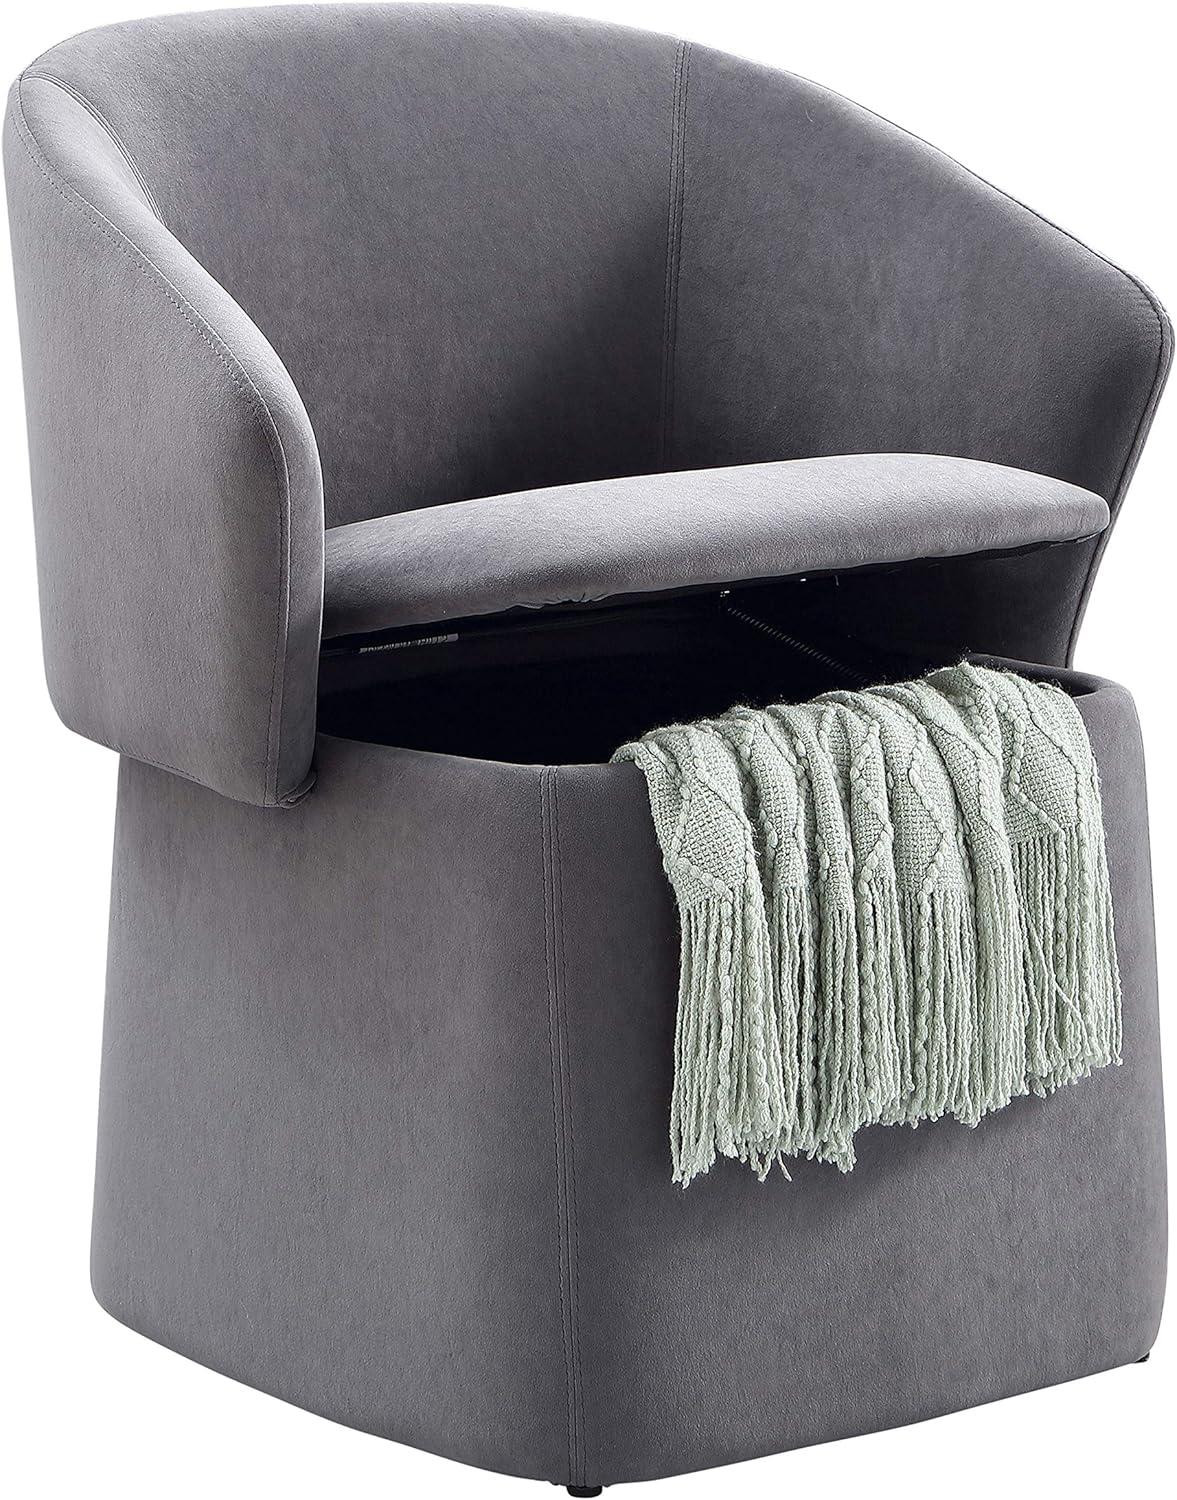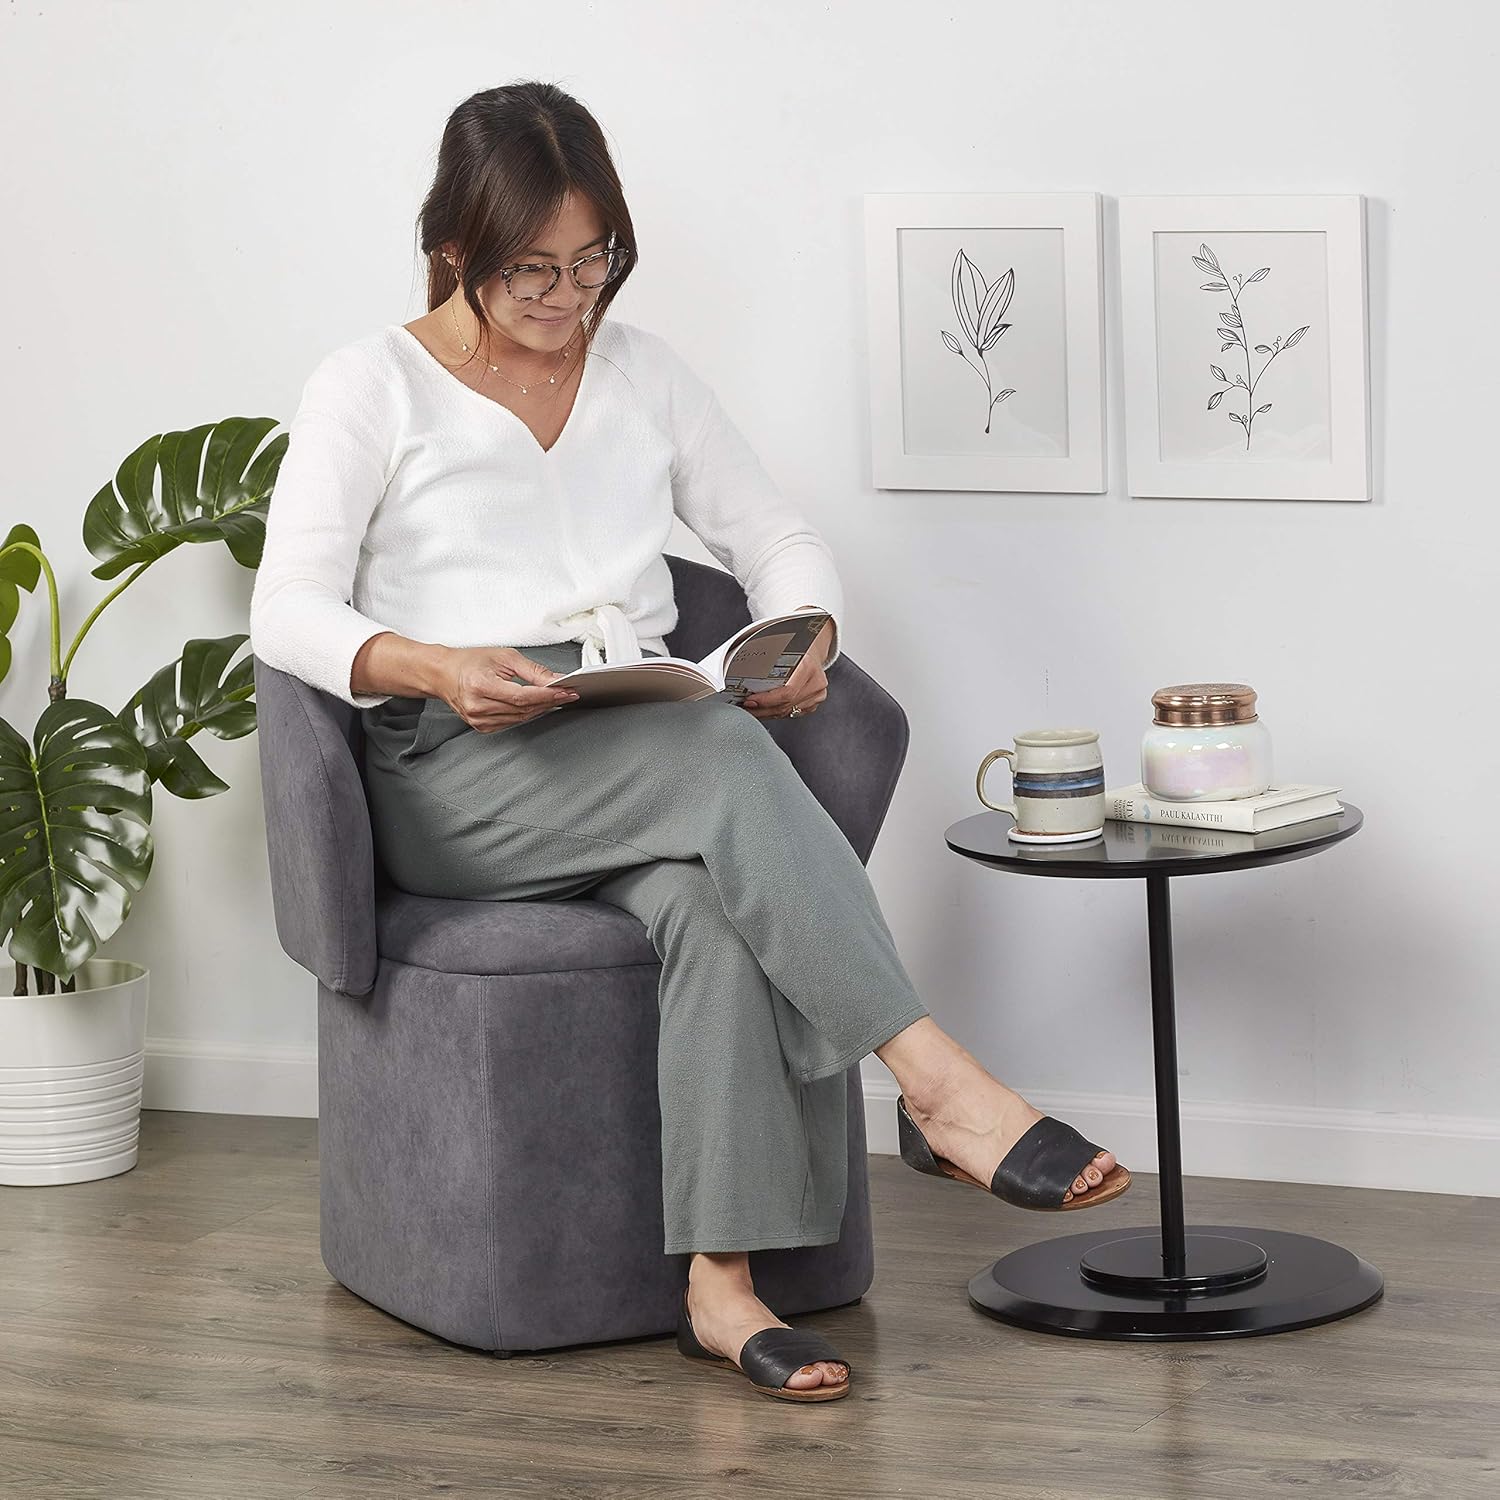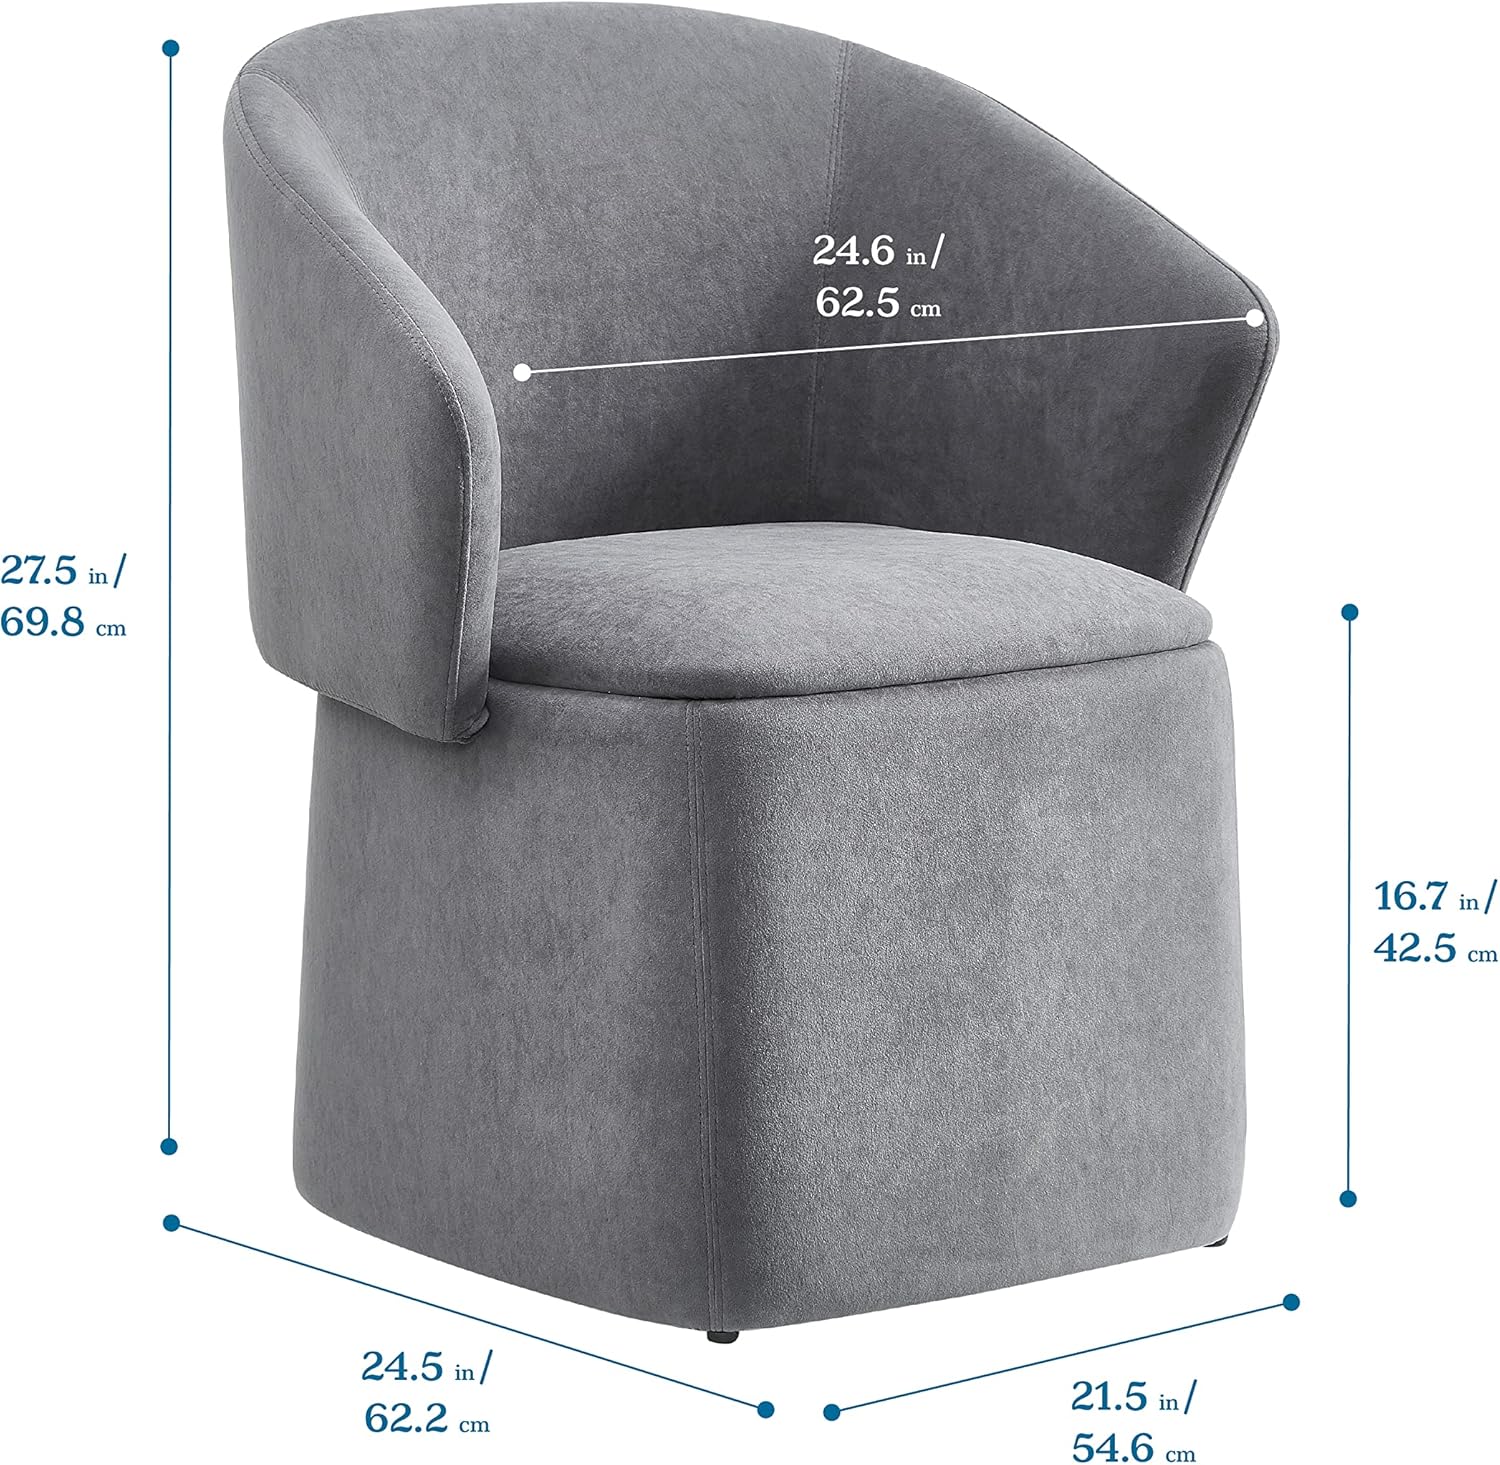
Mission Hills Furniture Flip-Back Accent Chair, Grey
Category: Industrial & Scientific
The Flip-Back Chair by Mission Hills Furniture is a one-of-a-kind, showstopping accent chair. Enhance the ambiance and functionality of your space with this transforming vanity chair. Flip the back of the chair down and turn it into a stylish ottoman or footrest. Flip up seat for an understated storage space. Keep your spare blankets, stack of magazines or books out of sight while offering a spot to sit or kick up your feet. The semi-circular, curved back chair with arm rests makes for a cozy embrace and extra comfort. Durable Ultrasuede fabric is soft to the touch and features a shorter pile to lessen tracking and pilling. The luxurious design effortlessly complements your space. Use as a vanity chair, dressing chair, accent chair, side chair, club chair; it’s perfect your living room, bedroom, office and guest room. Soft glides on underside of chair help protect your flooring and prevent scratching. Spot clean surface with dry or damp cloth, do not rub or use abrasive cleaners. This accent chair is CPSIA-compliant for safety and adheres to CAL TB 117 requirements.
Features: TRANSFORMING ACCENT CHAIR: One-of-a-kind, showstopping accent chair that enhances the ambiance and functionality of your space; flip back of chair down and transform it into a stylish ottoman | EXTRA STORAGE: Flip up seat for an understated storage space; keep your spare blankets, magazines or books out of sight while offering a spot to sit or kick up your feet | LUXE DESIGN: Effortlessly complements your space; use as a vanity chair, dressing chair, accent chair, side chair, club chair; it’s perfect your living room, bedroom, office and guest room | STYLISH DETAILS: Upholstered in soft Ultrasuede fabric; features a comfy padded foam seat and glides help protect your flooring and prevent scratching; spot clean surface, do not rub or use abrasive cleaners | PRODUCT DIMENSIONS: Vanity chair arrives fully assembled and measures 24.5” L x 21.5” W x 27.5” H